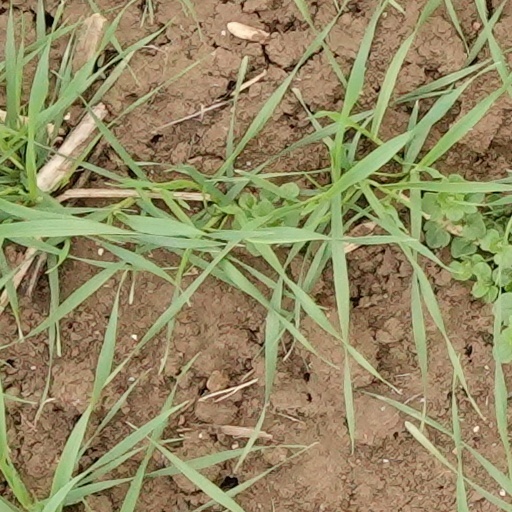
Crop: wheat